Soka Gakkai International

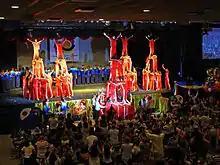
Gymnastic formation by the Brazil SGI team at Rio de Janeiro, on October 30, 2011. Performance art is one of Soka Gakkai's peace activities.

One scholar cites Daisaku Ikeda, SGI's president, describing such initiatives as a Buddhist-based impetus for direct public engagement in parallel with legal efforts to address environmental concerns.